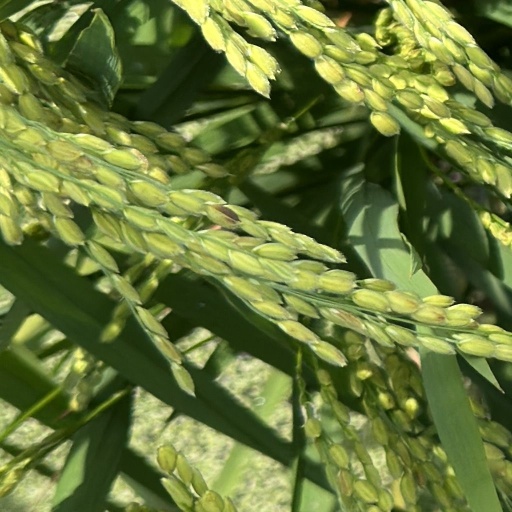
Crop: rice